Theseus

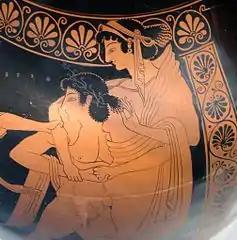
Theseus carries off Helen, on an Attic red-figure amphora, c. 510 BC

Theseus's best friend was Pirithous, king of the Lapiths. Pirithous had heard stories of Theseus's courage and strength in battle but wanted proof so he rustled Theseus's herd of cattle and drove it from Marathon and Theseus set out in pursuit. Pirithous took up his arms and the pair met to do battle but were so impressed with each other's gracefulness, beauty and courage they took an oath of friendship and joined the Calydonian boar hunt.